California newt

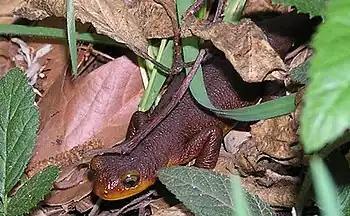
California newt in a Southern Californian riparian habitat

"Taricha torosa", the California newt, is currently a California Special Concern species (DFG-CSC). Some populations have been greatly reduced in southern California coastal streams due to the introduction of non-native, invasive species and human habitation. The mosquitofish ("Gambusia affinis") and red swamp crayfish ("Procambarus clarkii") have caused the greatest reduction in newt populations.